Ivey Wingo

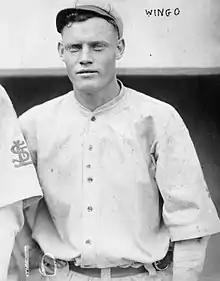
Wingo in 1913

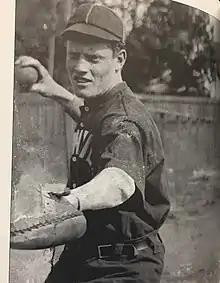

Ivey Brown Wingo (July 8, 1890 – March 1, 1941) was an American professional baseball player and manager. He played all or parts of 17 seasons in Major League Baseball for the St. Louis Cardinals and Cincinnati Reds, primarily as a catcher.